Sky position (RA, Dec in degrees): 182.806, 14.165
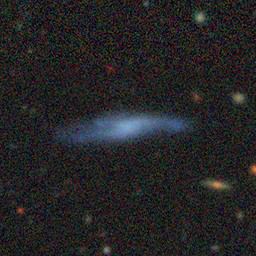
Galaxy morphology: Edge-on Galaxies without Bulge